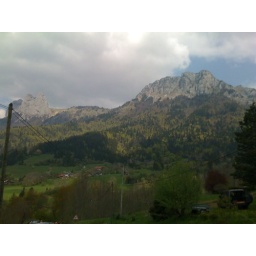
The mountains around where Laure's parents' house is.